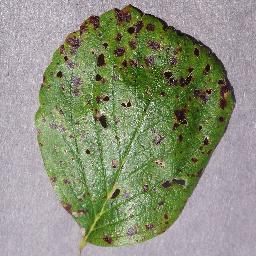
Label: Strawberry___Leaf_scorch